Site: brandenburg
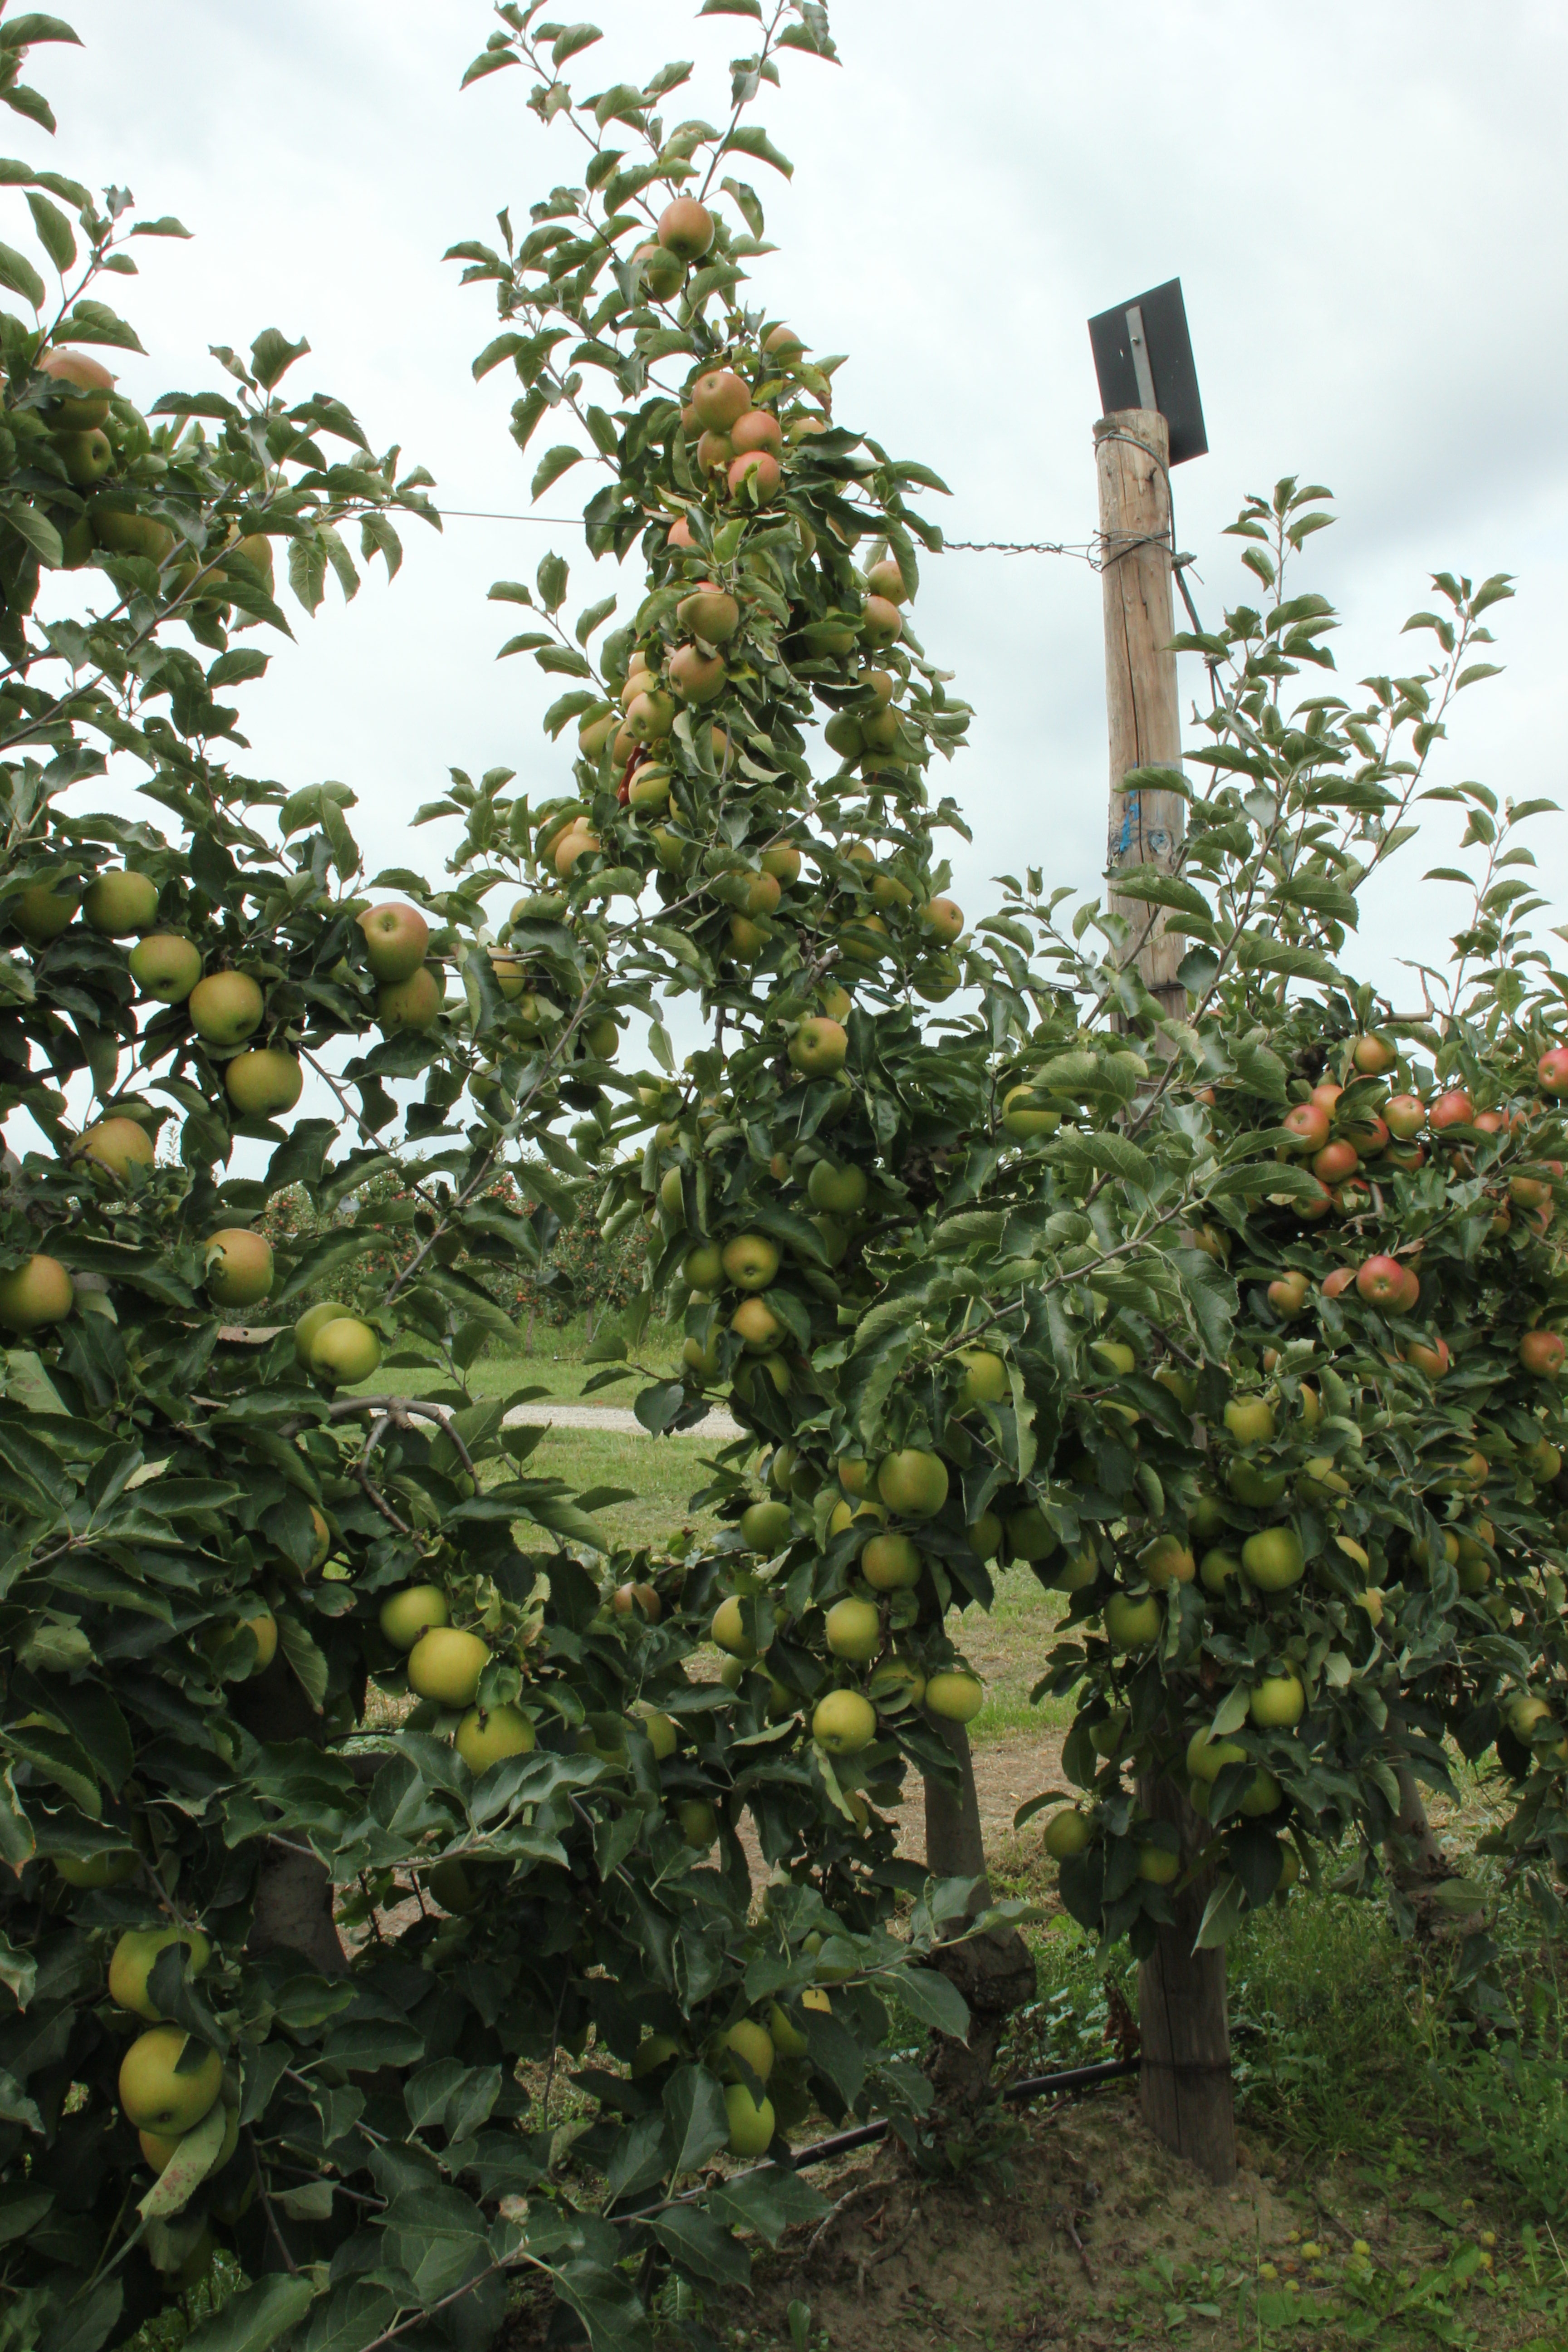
Growth stage (BBCH 87): Maturity of fruit and seed